Battle of Samakh

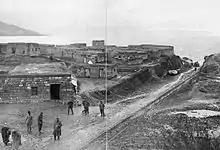
Samakh village shows railway track to jetty and Sea of Gallilee

Chauvel, commander of the Desert Mounted Corps, ordered the capture of the towns of Samakh and Tiberias to complete the strategic and tactical line held by his cavalry across the Esdraelon Plain from Acre north of Haifa on the Mediterranean Sea to Nazareth. On 24 September the Australian Mounted Division commanded by Major General Henry West Hodgson, was ordered to capture Samakh and the railway bridges over the Yarmuk gorge, four days after Liman von Sanders had alerted the rearguard garrison, which "led to the most fiercely–fought action of the whole pursuit" in preparation for a further advance towards Damascus.